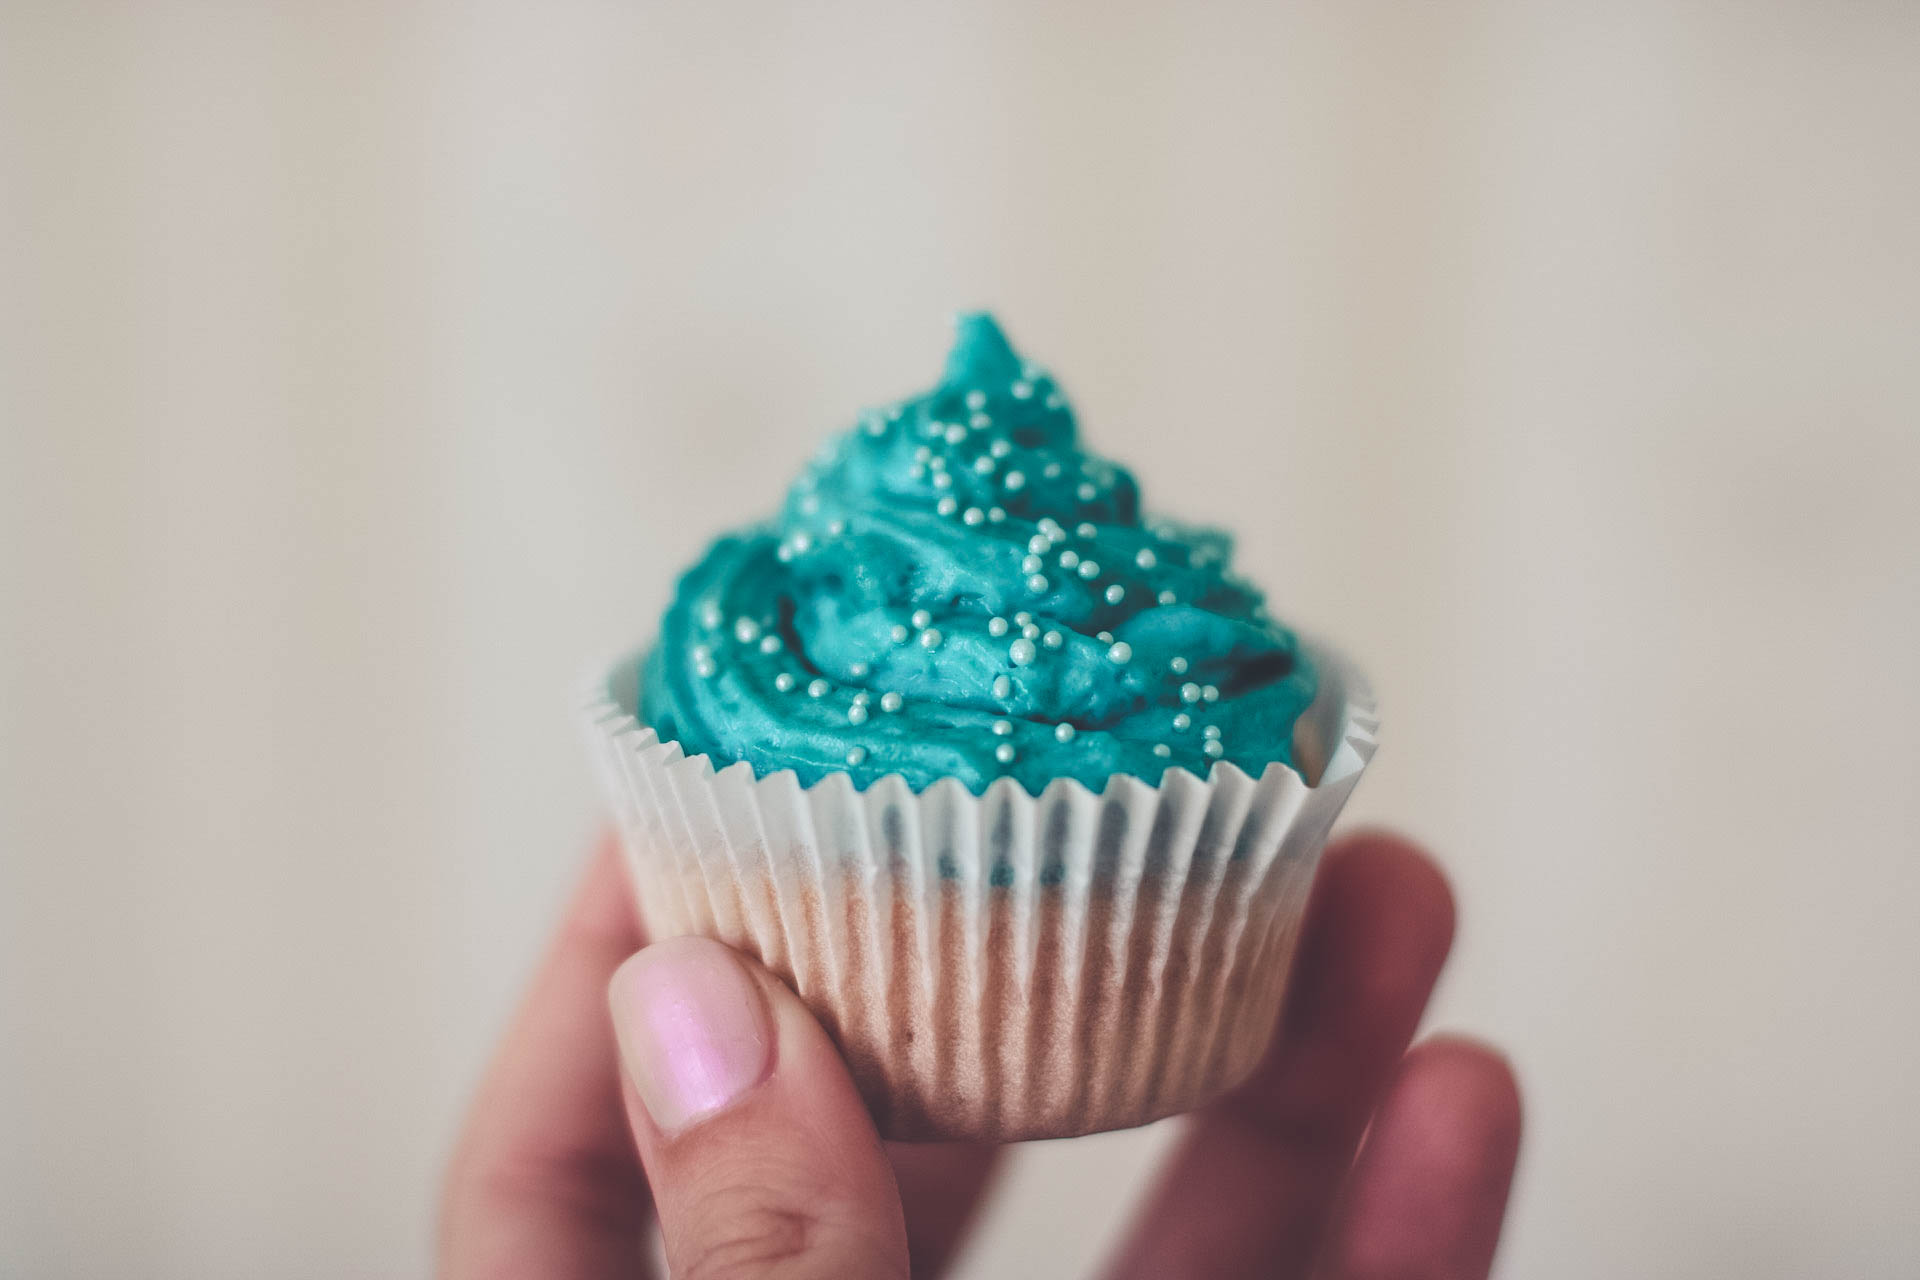
hand, sweet, food, cupcake, dessert, cake, icing, sprinkles, buttercream, cake decorating